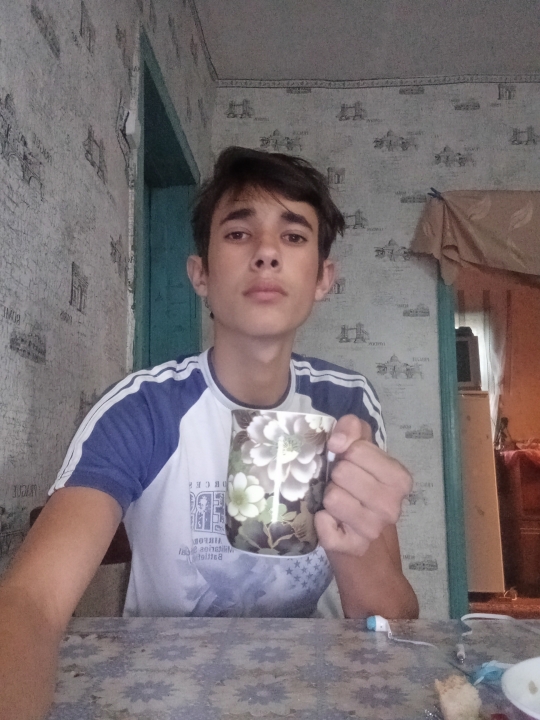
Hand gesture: no_gesture